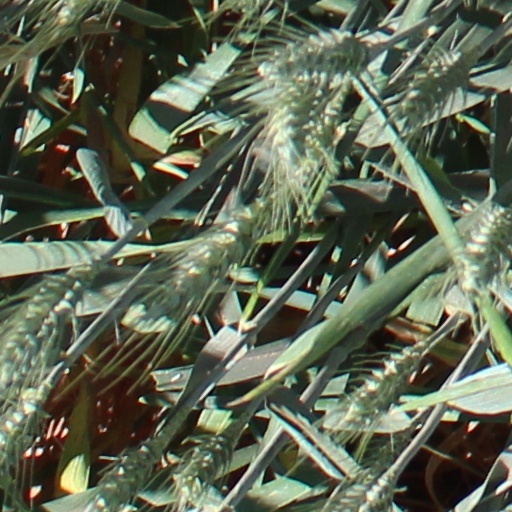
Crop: wheat